Wilhelm Busch

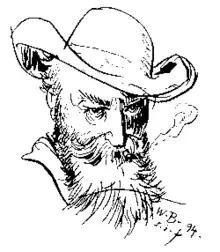
Self-portrait, 1894

Heinrich Christian Wilhelm Busch (14 April 1832 – 9 January 1908) was a German humorist, poet, illustrator, and painter. He published wildly innovative illustrated tales that remain influential to this day.